1925 VFL grand final

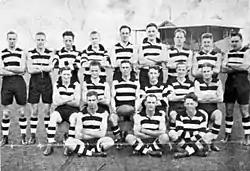
Geelong FC team, premiers

In describing the scenes following Geelong's first VFL premiership and the club's first premiership since 1886 (in the VFA), "The Age" reported: